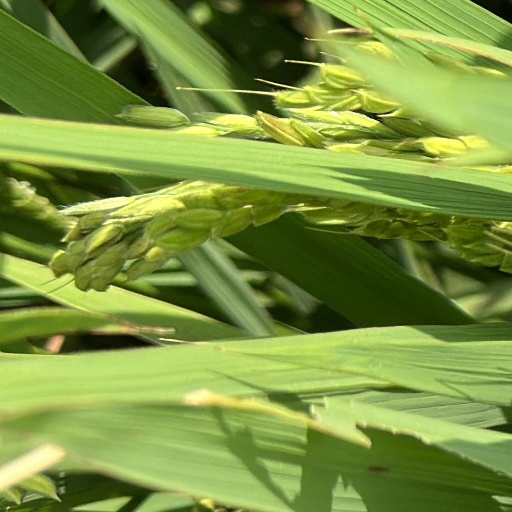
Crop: rice